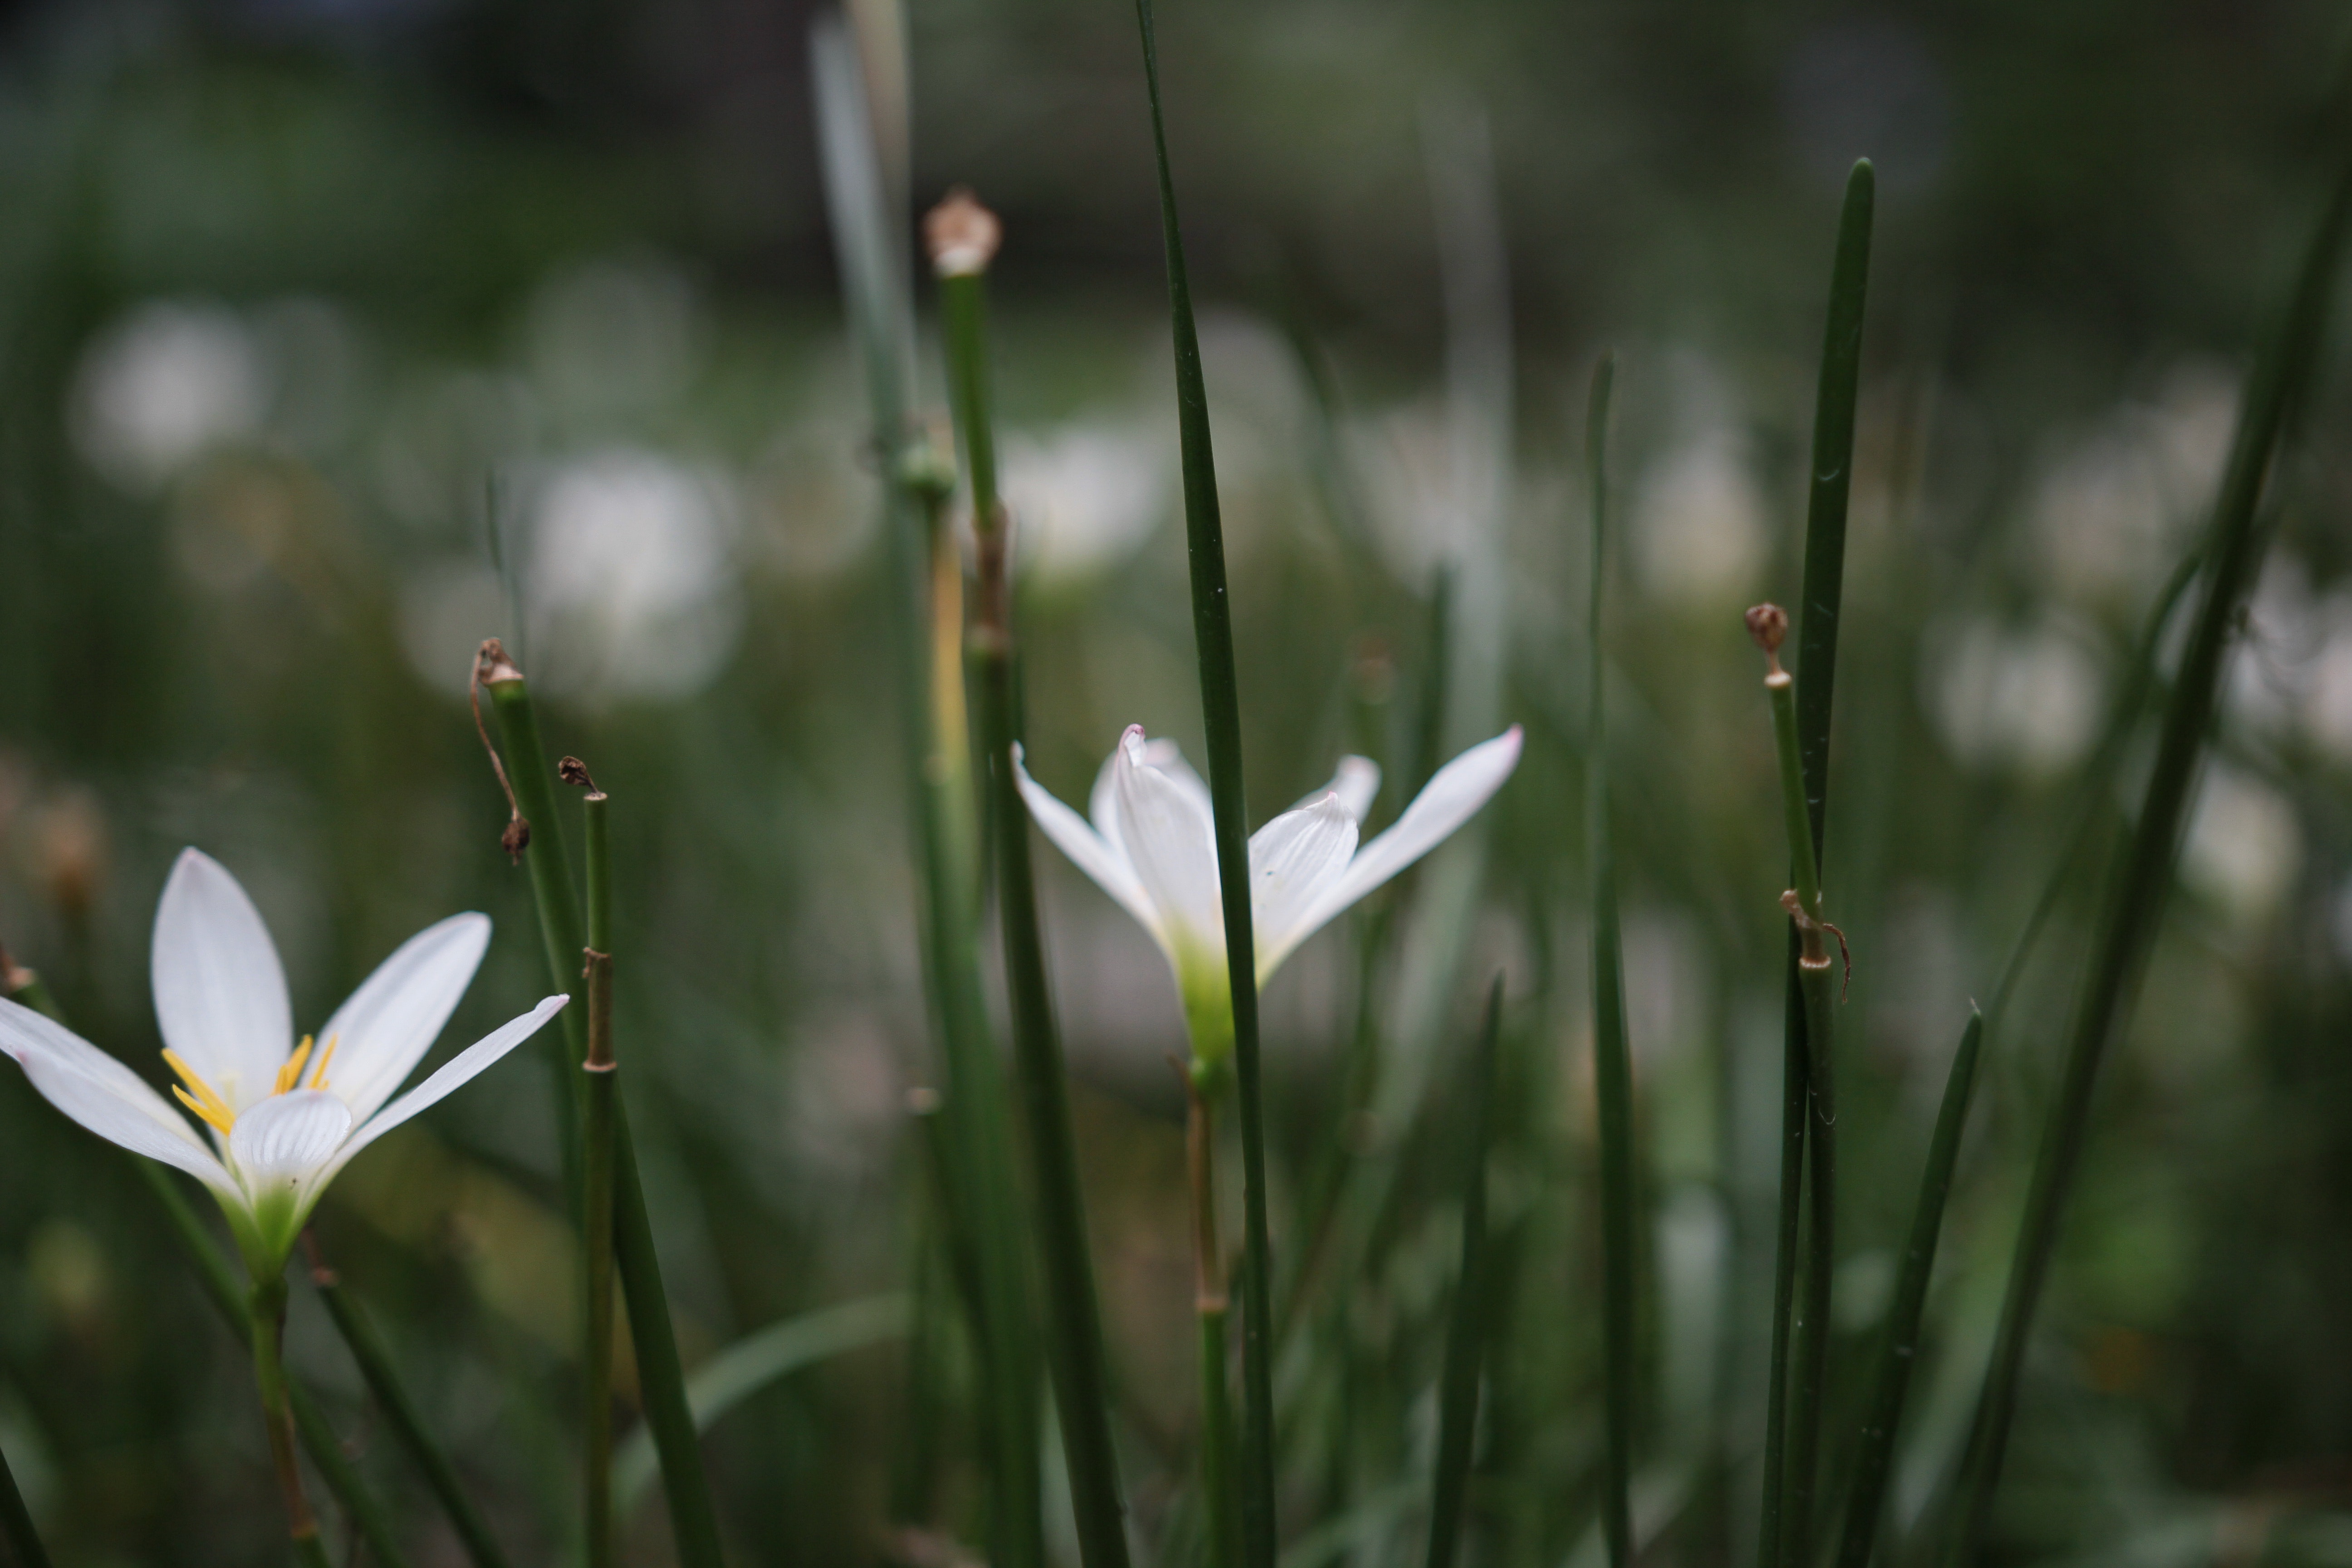
flowering plant, flower, white, plant, grass, petal, spring, botany, close up, wildflower, photography, amaryllis family, plant stem, stitchwort, perennial plant